Gaspard Monge

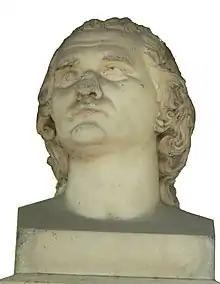
Monge's bust in Le Père Lachaise Cemetery in Paris

The French Revolution completely changed the course of Monge's career. He was a strong supporter of the Revolution, and in 1792, on the creation by the Legislative Assembly of an executive council, Monge accepted the office of Minister of the Navy, and held this office from 10 August 1792 to 10 April 1793, when he resigned. When the Committee of Public Safety made an appeal to the academics to assist in the defence of the republic, he applied himself wholly to these operations, and distinguished himself by his energy, writing the "Description Le l'art de Fabriquer Les canons" and "Avis aux ouvriers en fer sur la fabrication de l'acier".